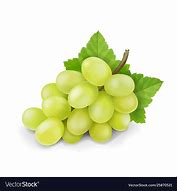
Label: Grapes